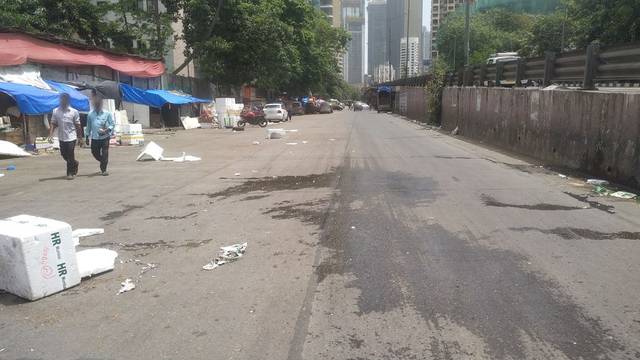
Region: India
Coordinates: 19.012, 72.836